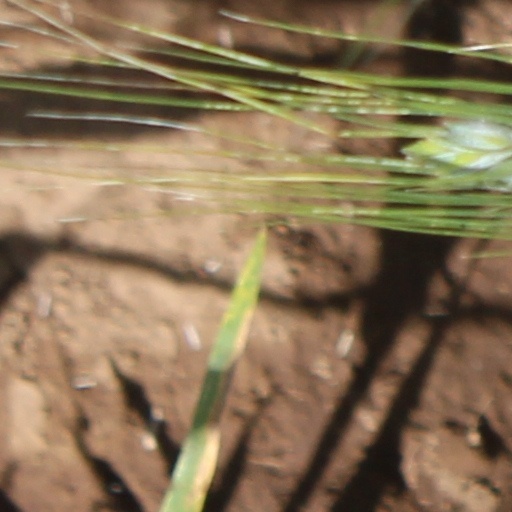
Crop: wheat